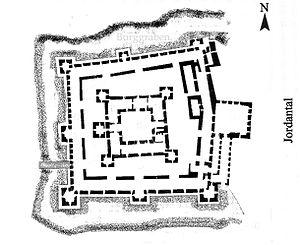
Kokhav ha Yarden est un site archéologique en Israël. Il est situé à l’extrémité orientale du plateau d’Issachar, en bordure de la Basse Galilée. On y trouve des vestiges archéologiques de différentes époques, dont les ruines d’une ancienne localité juive, les ruines d’un village arabe et le reste d’une magnifique forteresse de l’époque des Croisades, la forteresse de Belvoir. Il fait aujourd’hui partie des Parcs Nationaux d’Israël.
Cette page concerne l'année 1182 du calendrier julien.